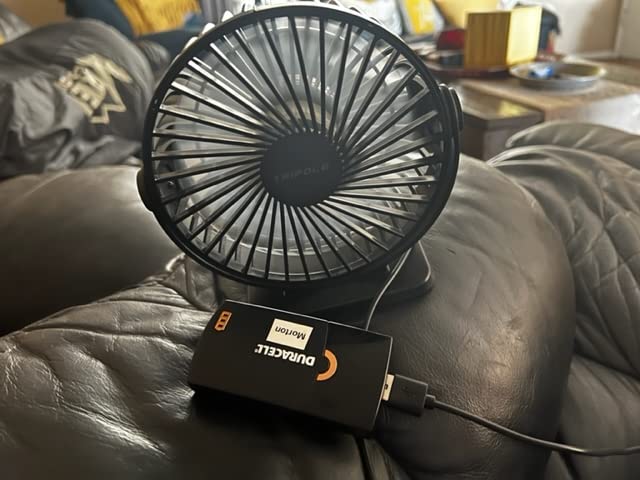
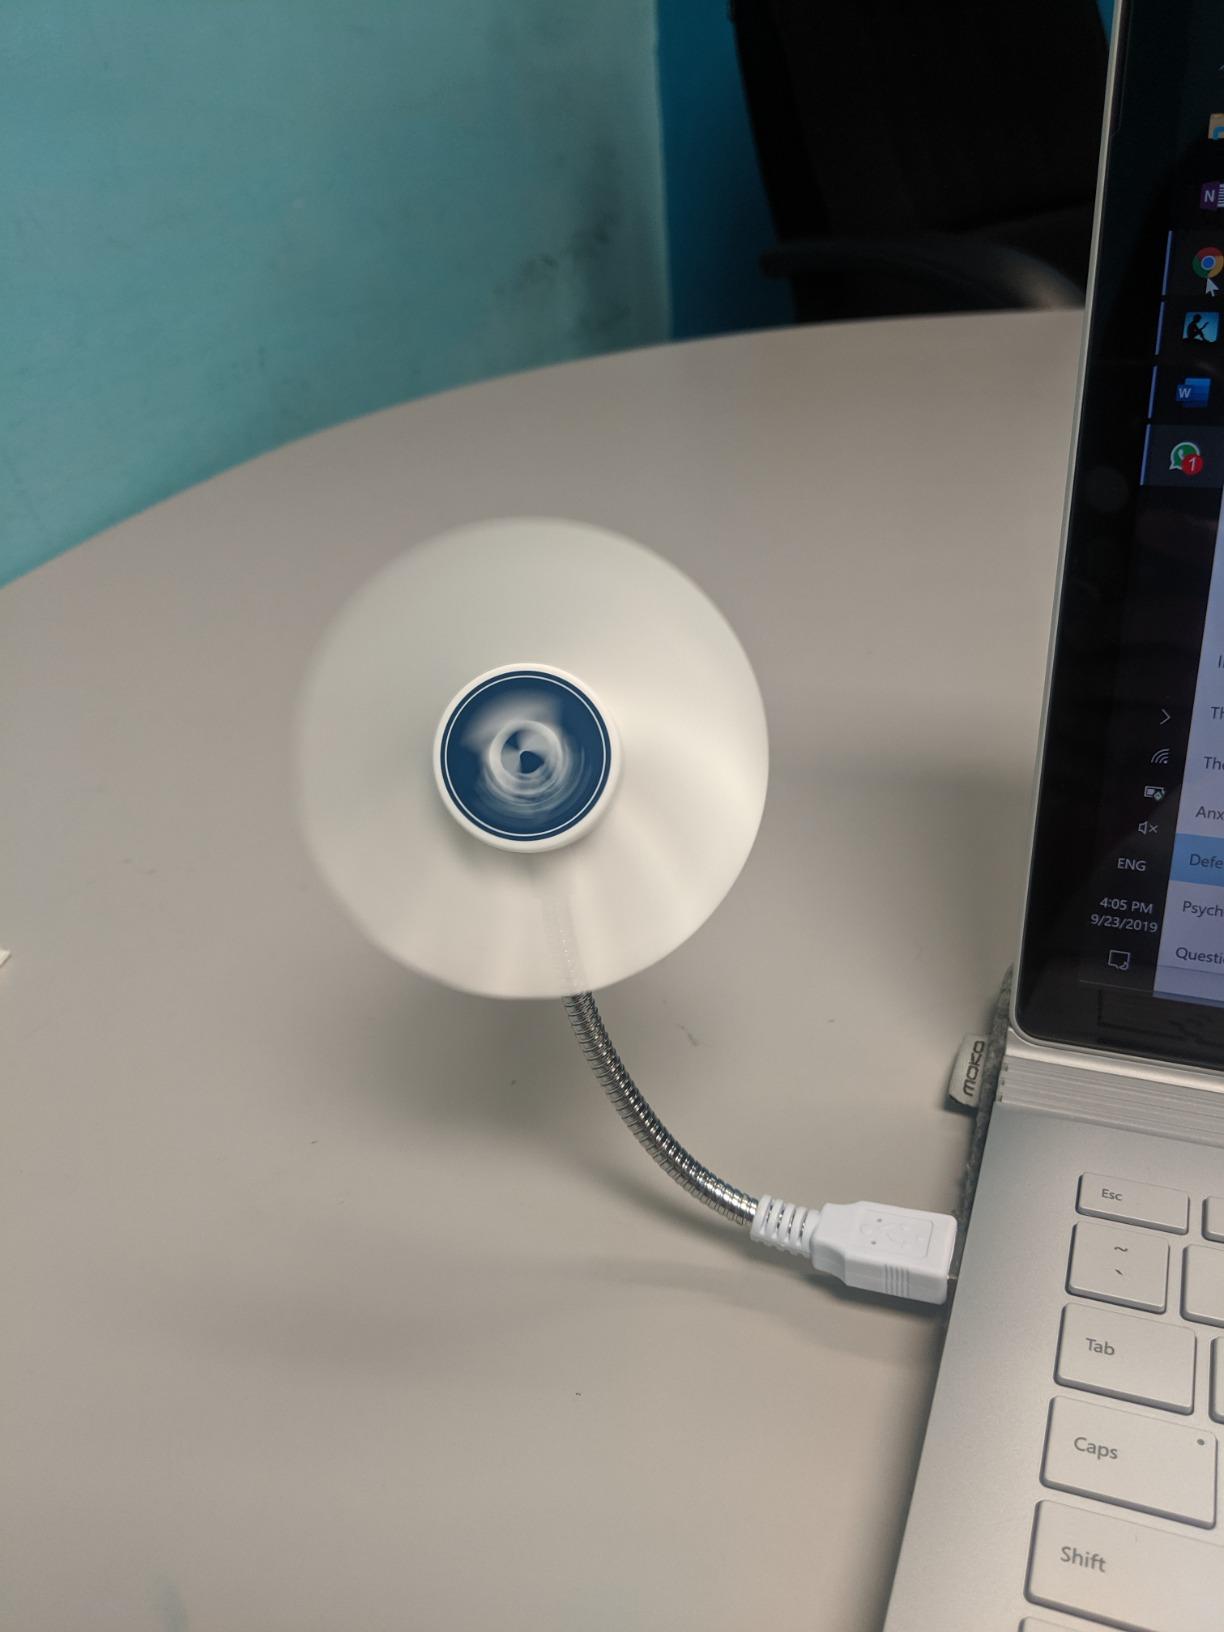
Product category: fan
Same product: no